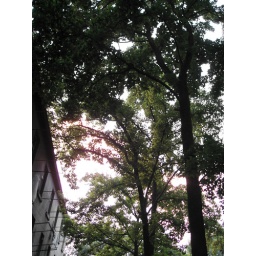
trees in front of my dorm building